CenterPoint Energy Dayton Air Show

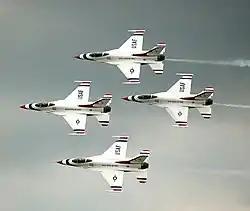
United States Air Force Thunderbirds at the 2009 Dayton Air Show

The CenterPoint Energy Dayton Air Show is an annual event held at the Dayton International Airport in Vandalia, Ohio, eight miles north of Dayton, Ohio. From 2013 to 2019, the show has been held on a weekend in late June. Prior to 2013, and again starting in 2021, it was held in mid-July each year. The history of this flight exhibition dates back to 1910 and the Wright Company. Dayton is the hometown of the Wright brothers and is where Orville and Wilbur built their first powered aircraft. The show's main sponsor is CenterPoint Energy and it is considered to be one of the country's premier aviation events. It was sponsored by Vectren until 2018.